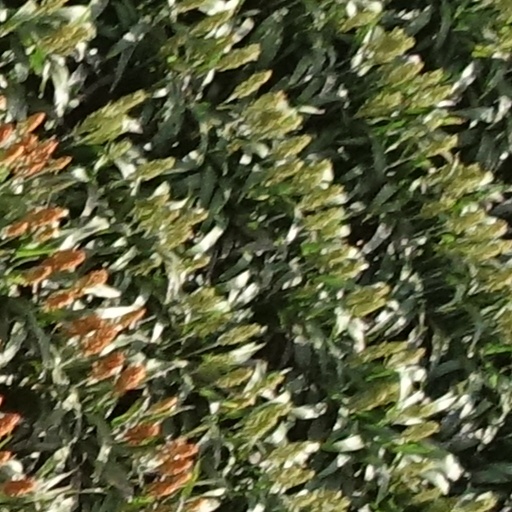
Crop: sorghum